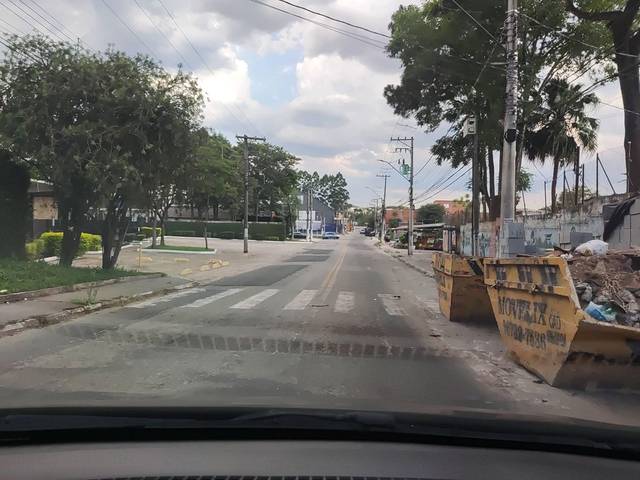
Region: Brazil
Coordinates: -23.413, -46.372